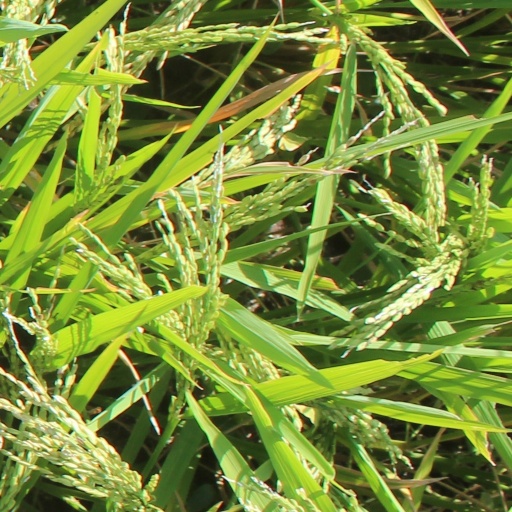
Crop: rice